Tafi Atome Monkey Sanctuary

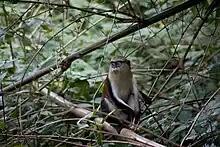
A monkey specie in the Tafi Atome Monkey Sanctuary located in the Volta Region of Ghana

In November 2020, an upgrade which included a new tourist reception area, a modern seven-seater washroom, three pavilions for visitors, a fence of wire mesh and bamboo around the site, painting of the edifices and structures, a car park and paved grounds was commissioned.